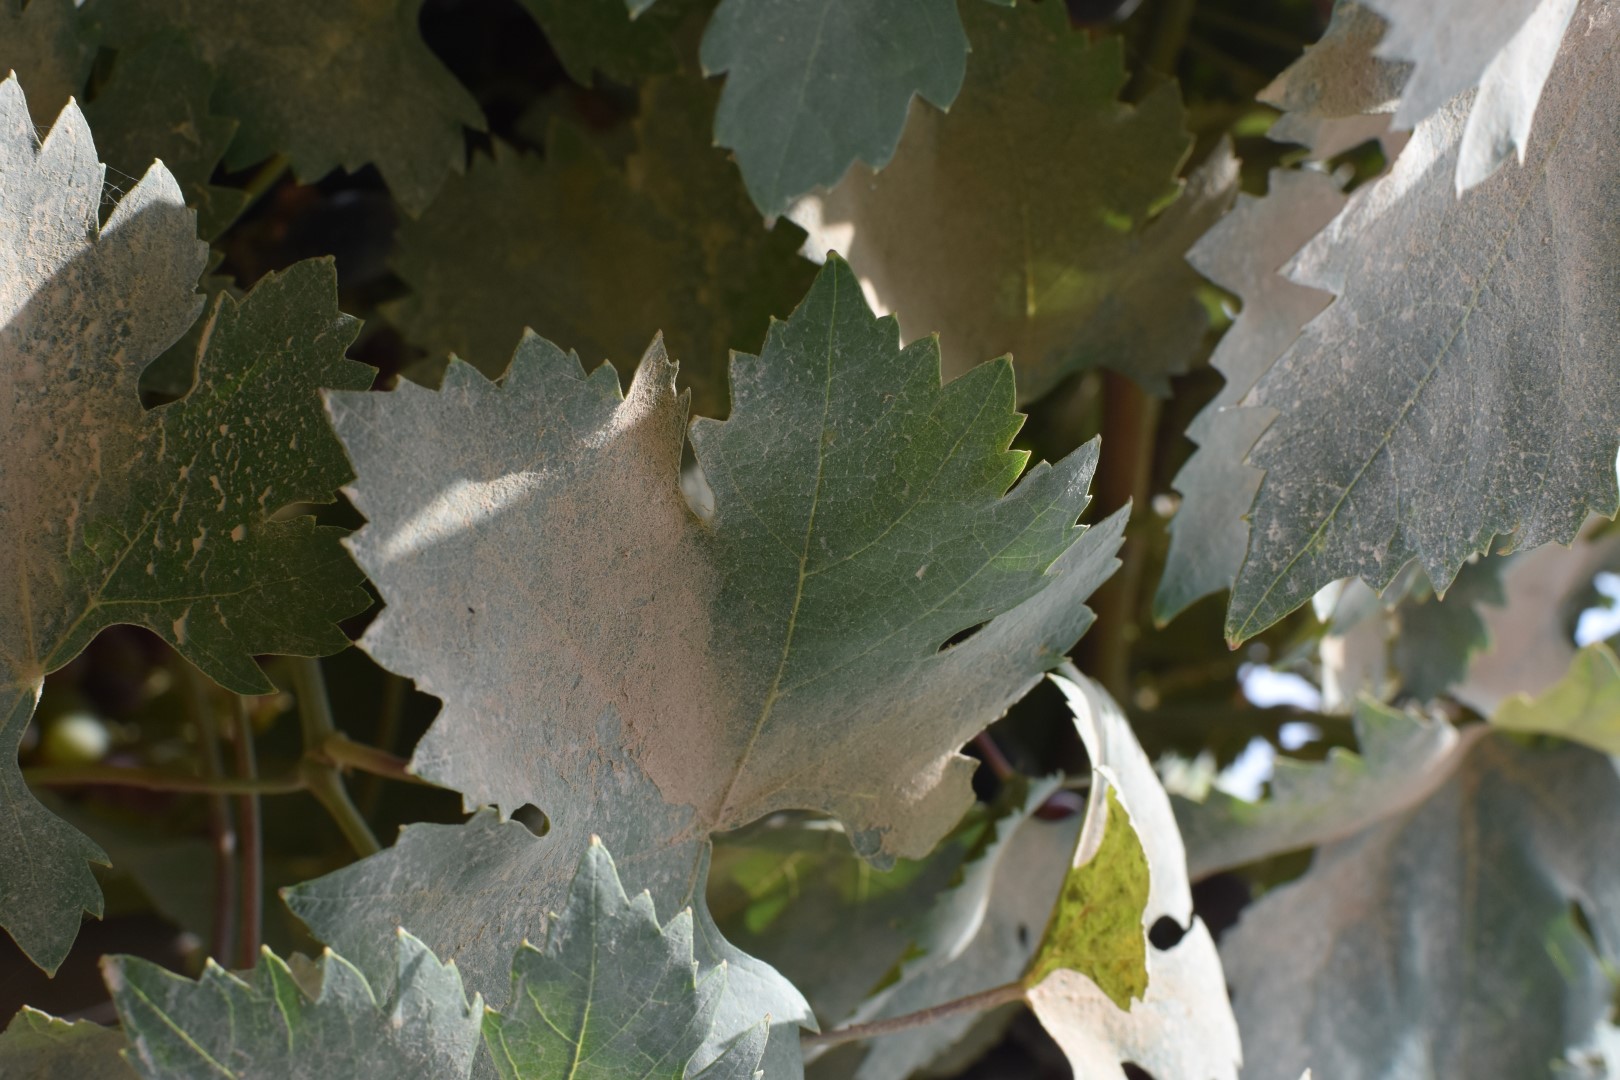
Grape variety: Riasi